Downtown Louisville

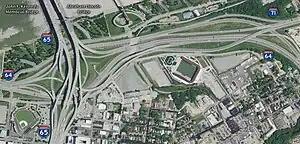
Aerial view of the Kennedy Interchange

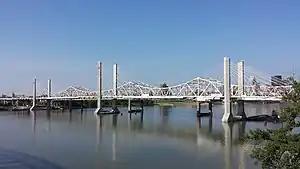
The Abraham Lincoln Bridge and John F. Kennedy Memorial Bridge viewed from the Big Four Bridge

Downtown Louisville has three major interstates: I-65, I-64, and I-71. I-65 is the main north–south interstate and bypasses downtown to the east., while I-64 is the main east–west interstate and bypasses downtown to the north. I-71 splits from I-64 northwest of downtown, and continues northeastward. All three interstates converge at the Kennedy Interchange, commonly referred to as "Spaghetti Junction". I-65 crosses the Ohio River on the Abraham Lincoln Bridge for northbound traffic, and the John F. Kennedy Memorial Bridge for southbound traffic. I-65 comes from Nashville, Tennessee, and heads due north to Indianapolis, Indiana, and eventually leads to Chicago, Illinois. I-64 comes from Lexington, Kentucky, and heads due west towards St. Louis, Missouri, and I-71 heads due northeast to Cincinnati, Ohio. the major U.S. Routes are U.S Route 31 (U.S Route 31W and U.S Route 31E converge in downtown), U.S Route 60, U.S Route 150, and U.S Route 42. Rapid transit is provided by TARC's Dixie Line. The Louisville Muhammad Ali International Airport is located 7 miles south of downtown with service by American, Delta, and United, among others.